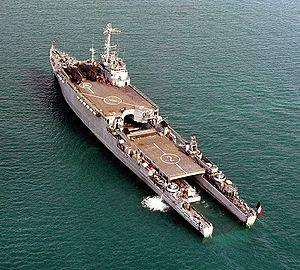
La classe Ouragan est une classe de transport de chalands de débarquement, de conception française. Deux bâtiments de ce type ont été construits pour la Marine nationale : l’Ouragan admis au service actif en juin 1965 et l’Orage en avril 1968.